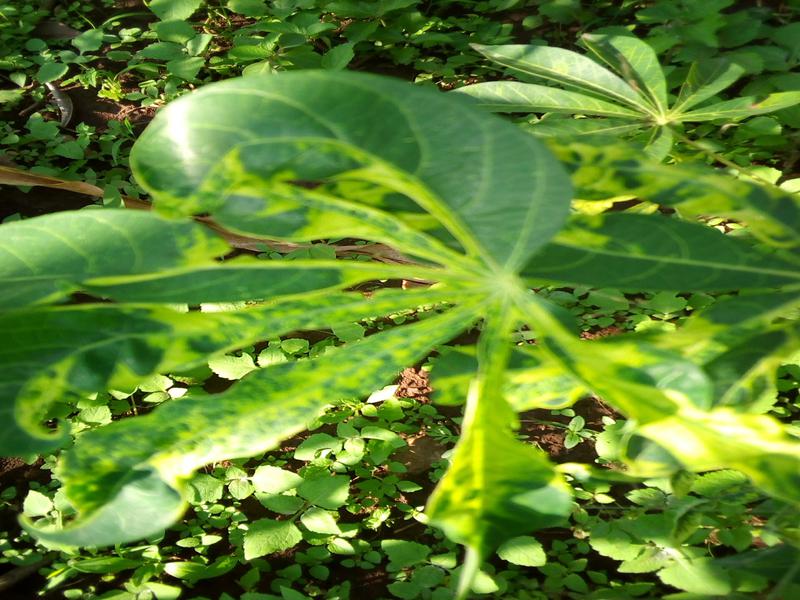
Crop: cassava
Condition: mosaic_disease